Aria the Scarlet Ammo

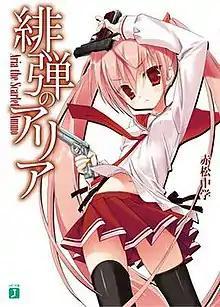
Cover of the first light novel volume, featuring Aria H. Kanzaki

is a Japanese light novel series written by Chūgaku Akamatsu and illustrated by Kobuichi. As of June 2025, 43 main volumes have been published by Media Factory under their MF Bunko J label. A manga adaptation by Yoshino Koyoka started serialization in the seinen manga magazine "Monthly Comic Alive" in September 2009. An anime adaptation aired between April and June 2011. An original video animation (OVA) episode was released on December 21, 2011. A spin-off manga titled Aria the Scarlet Ammo AA by Shogako Tachibana was serialized in Square Enix's "Young Gangan" magazine from November 2010 to May 2018, with an anime adaptation by Doga Kobo airing between October and December 2015.